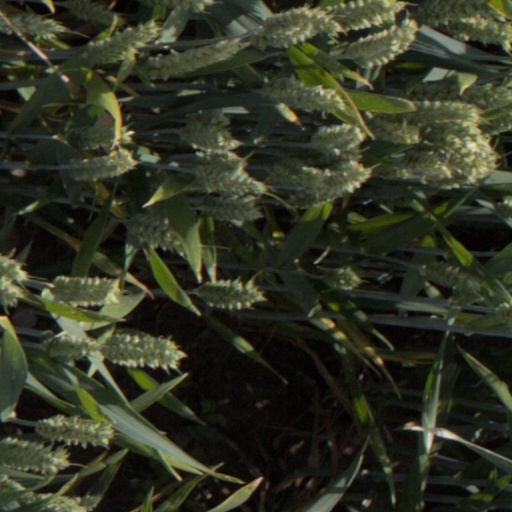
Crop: wheat